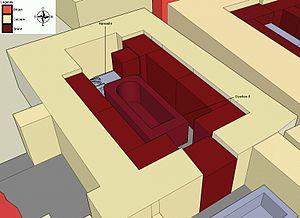
Vue en élévation du caveau d'Osorkon II et d'Hornakht son fils - Nécropole royale de Tanis
Hornakht est un prince égyptien de la XXIIᵉ dynastie, fils d'Osorkon II.
NRT I est le tombeau qu’Osorkon II s’est fait aménager dans la nécropole royale de Tanis.
Osorkon II est un pharaon de la XXIIᵉ dynastie, de -874 à -850, dont la capitale est à Tanis, dans le nord-est du delta du Nil. Il s'agit d'une des deux dynasties d'origine libyenne.